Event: Nepal Earthquake
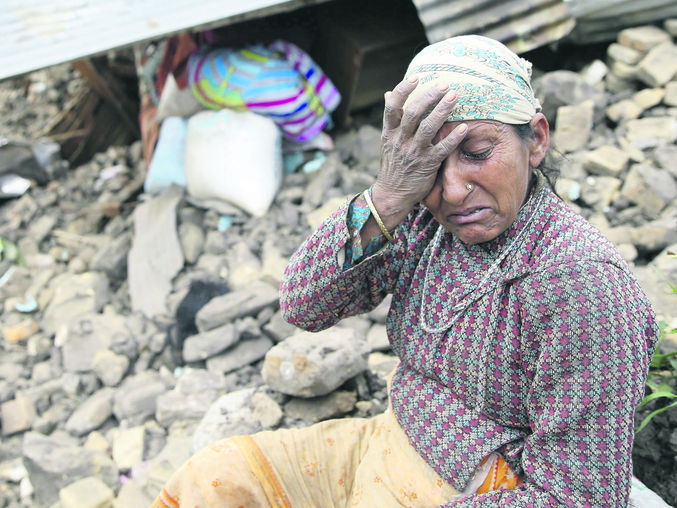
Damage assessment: damage